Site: brandenburg
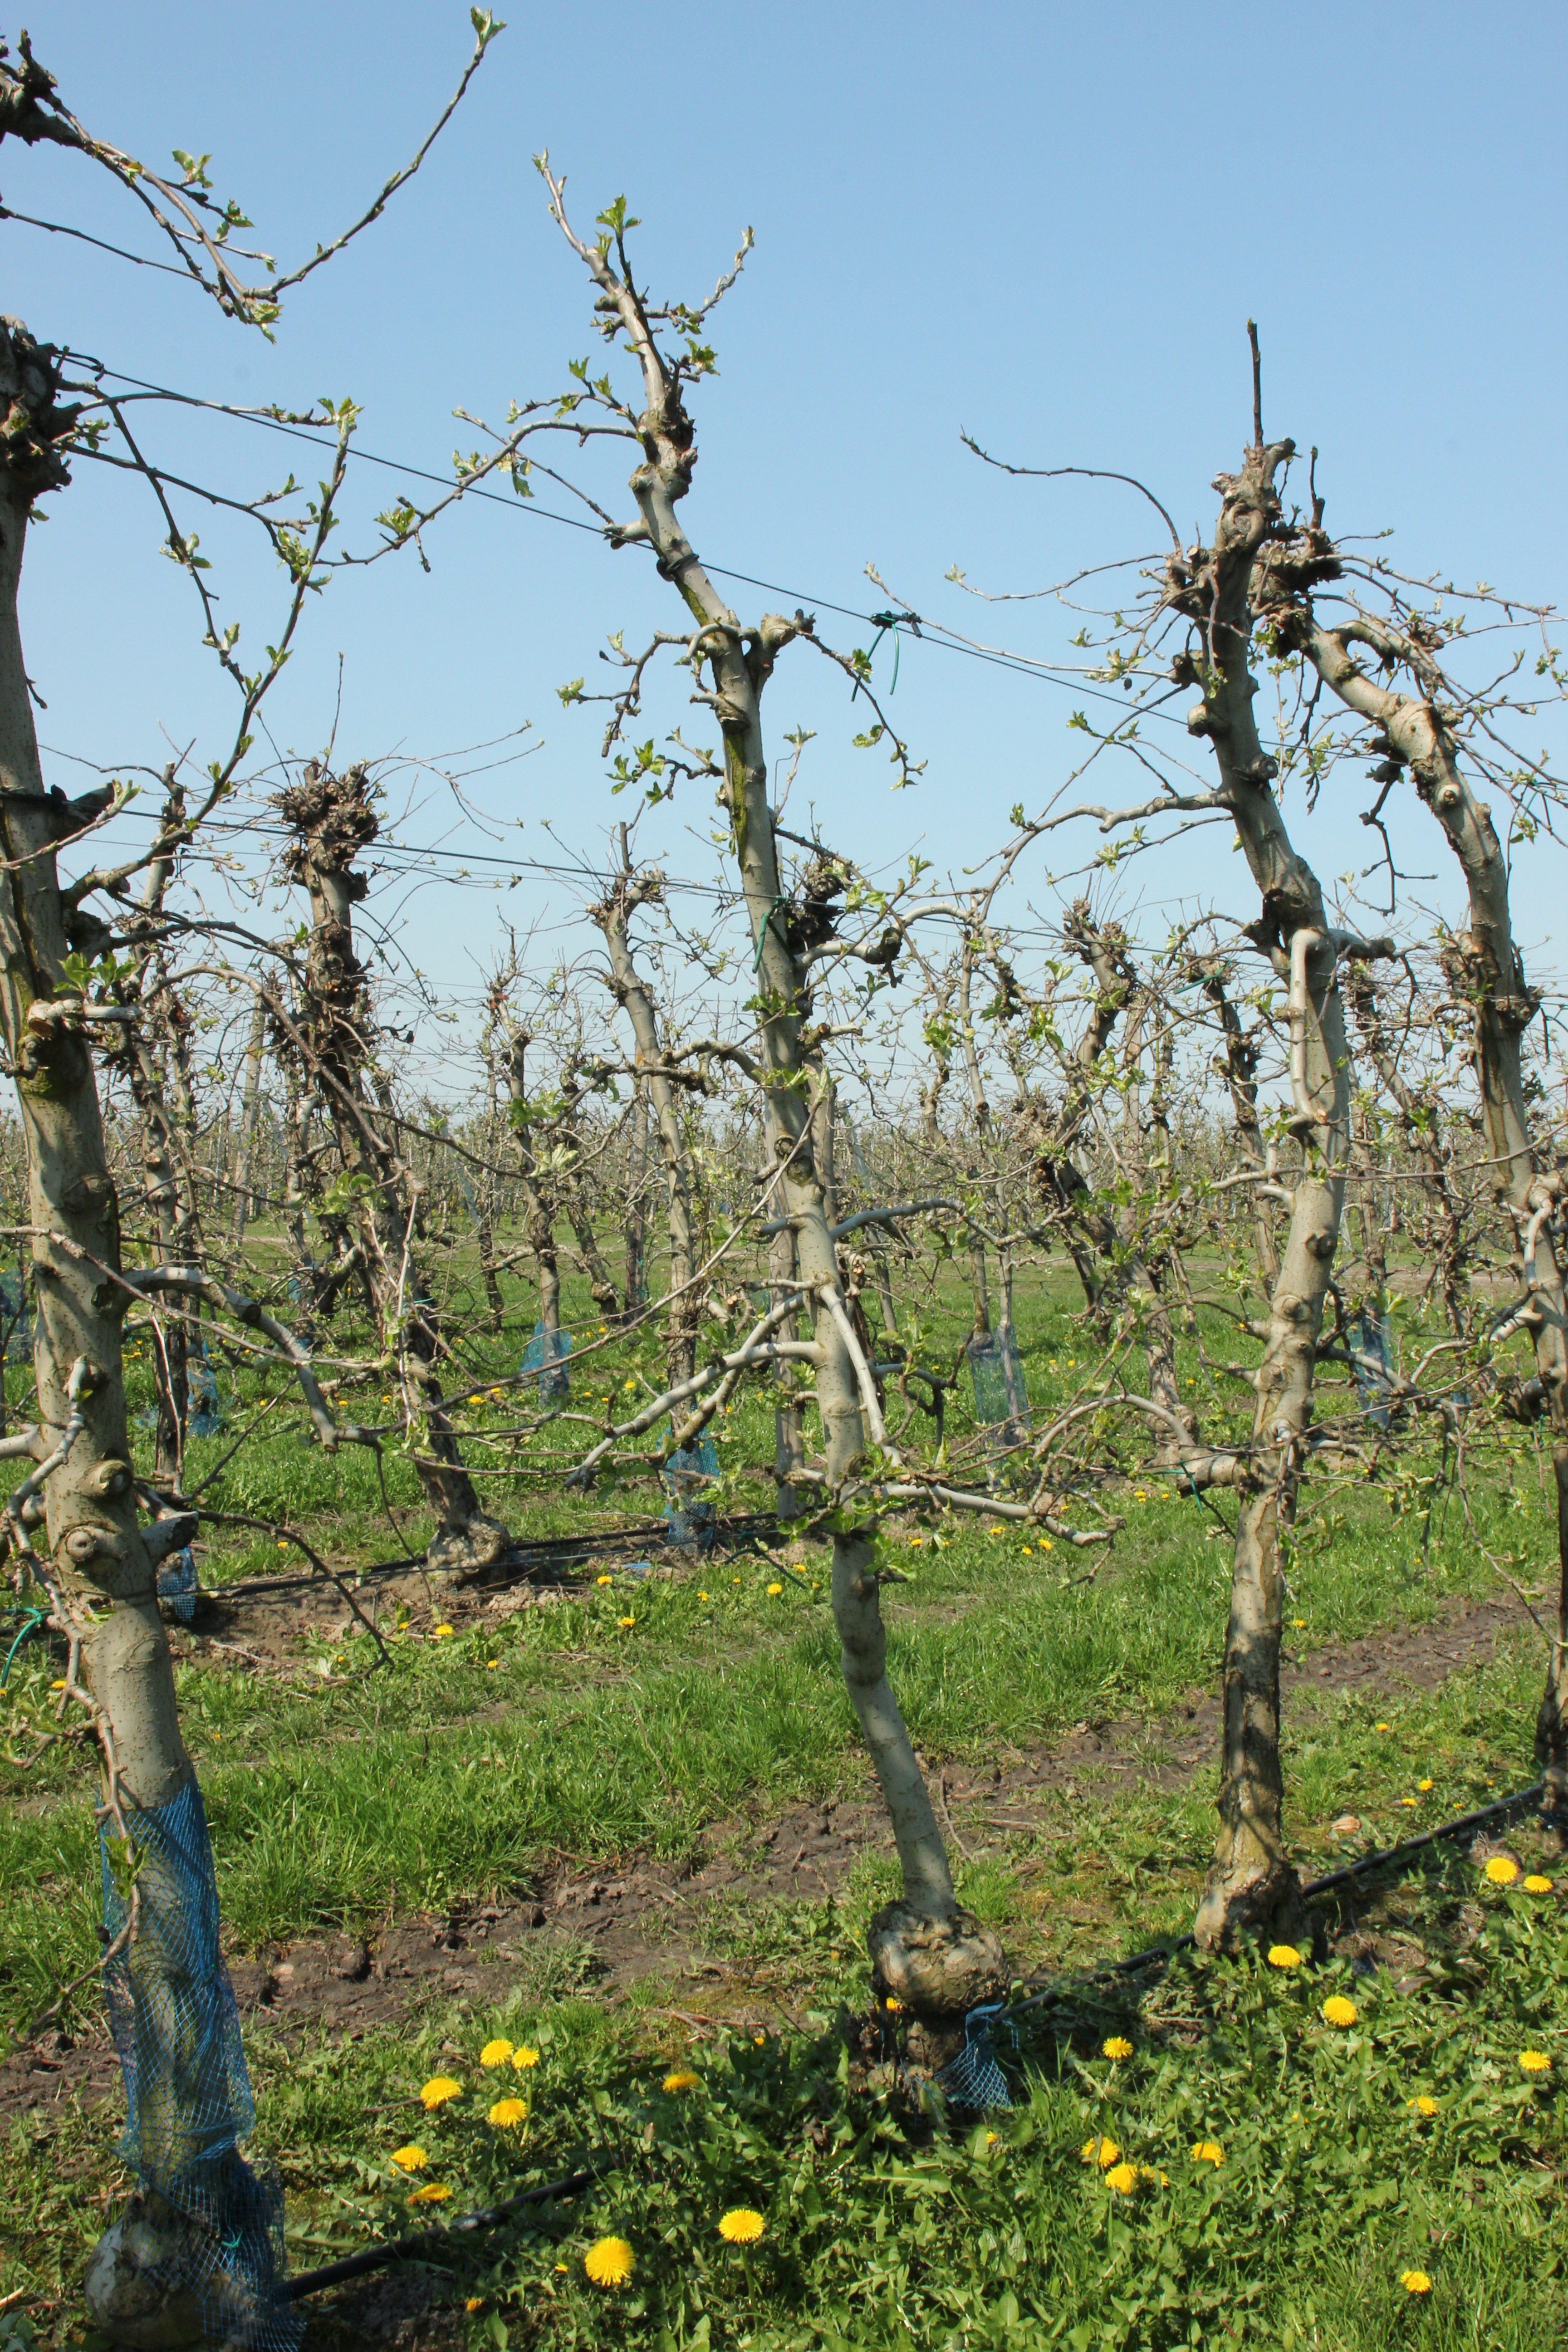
Growth stage (BBCH 56): Inflorescence emergence